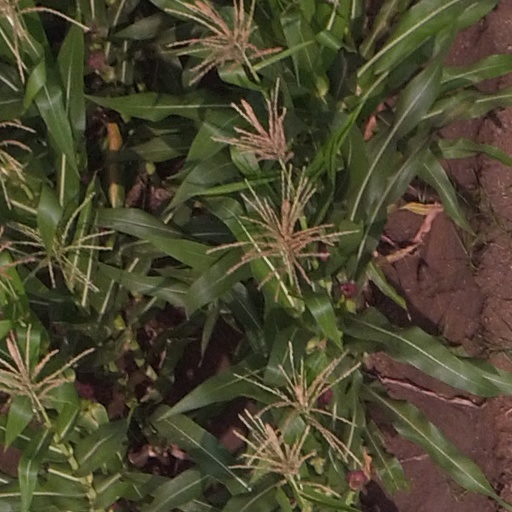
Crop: maize; corn